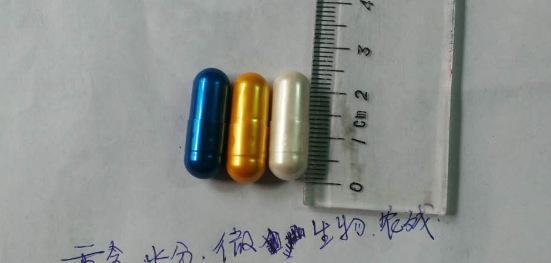
Label: plastic